Susan B. Anthony

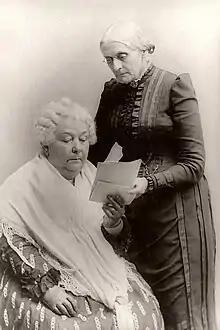
Elizabeth Cady Stanton (sitting) with Anthony

The World's Columbian Exposition, also known as the Chicago World's Fair, was held in 1893. It hosted several world congresses, each dealing with a specialized topic, such as religion, medicine and science. At almost the last moment, the U.S. Congress decided that the Exposition should also recognize the role of women. After it was over, one of the organizers of the Exposition's congress of women revealed that Anthony had played a pivotal but hidden role in that last-minute decision. Fearing that a public campaign would rouse opposition, Anthony had worked quietly to organize support for this project among women of the political elite. Anthony increased the pressure by covertly initiating a petition that was signed by wives and daughters of Supreme Court judges, senators, cabinet members and other dignitaries.